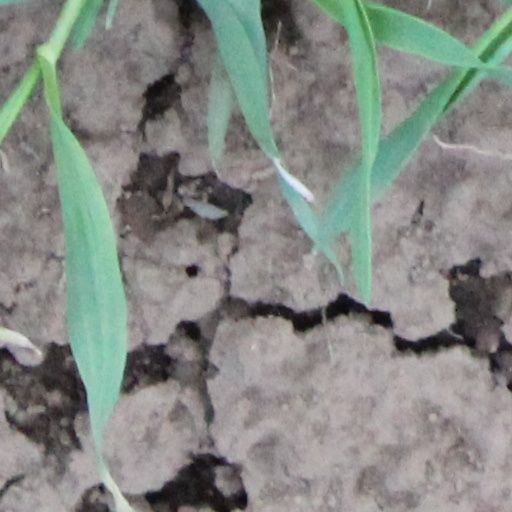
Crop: wheat